Paromeos Monastery

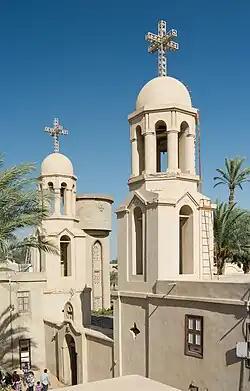

Paromeos Monastery, also known as Baramos Monastery, is a Coptic Orthodox monastery located in Wadi El Natrun in the Nitrian Desert, Beheira Governorate, Egypt. It is the most northern among the four current monasteries of Scetis, situated around 9 km northeast of the Monastery of Saint Pishoy. Ecclesiastically, the monastery is dedicated to and named after the Virgin Mary.